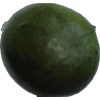
Label: green_avocado